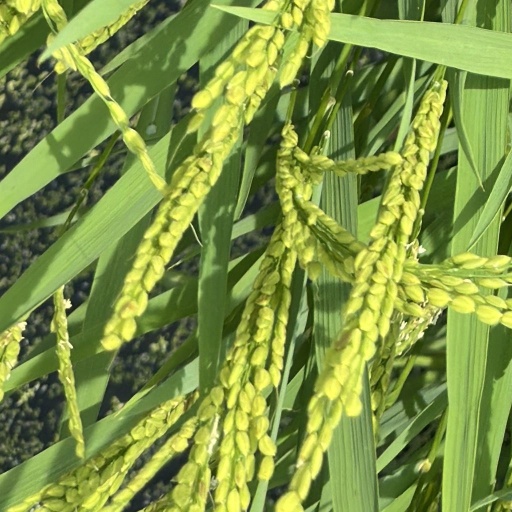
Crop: rice